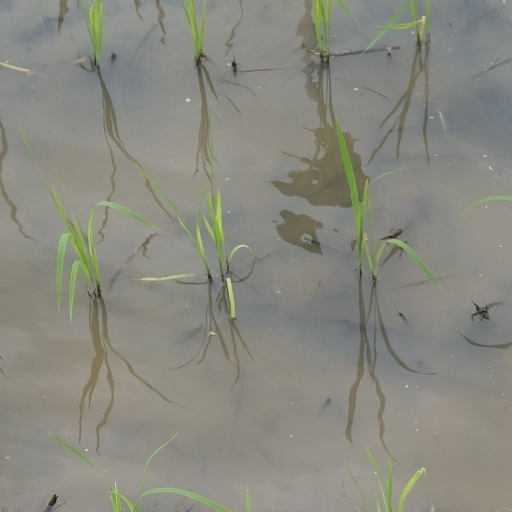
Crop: rice